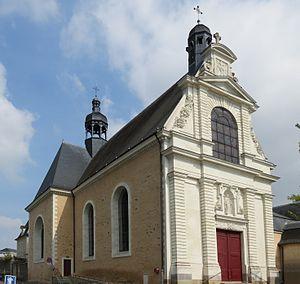
Église de la Trinité, Château-Gontier, Mayenne.
Le couvent des Ursulines de Château-Gontier est un lieu historique situé à Château-Gontier, dans la Mayenne angevine située dans le sud-Mayenne, du département de la Mayenne.